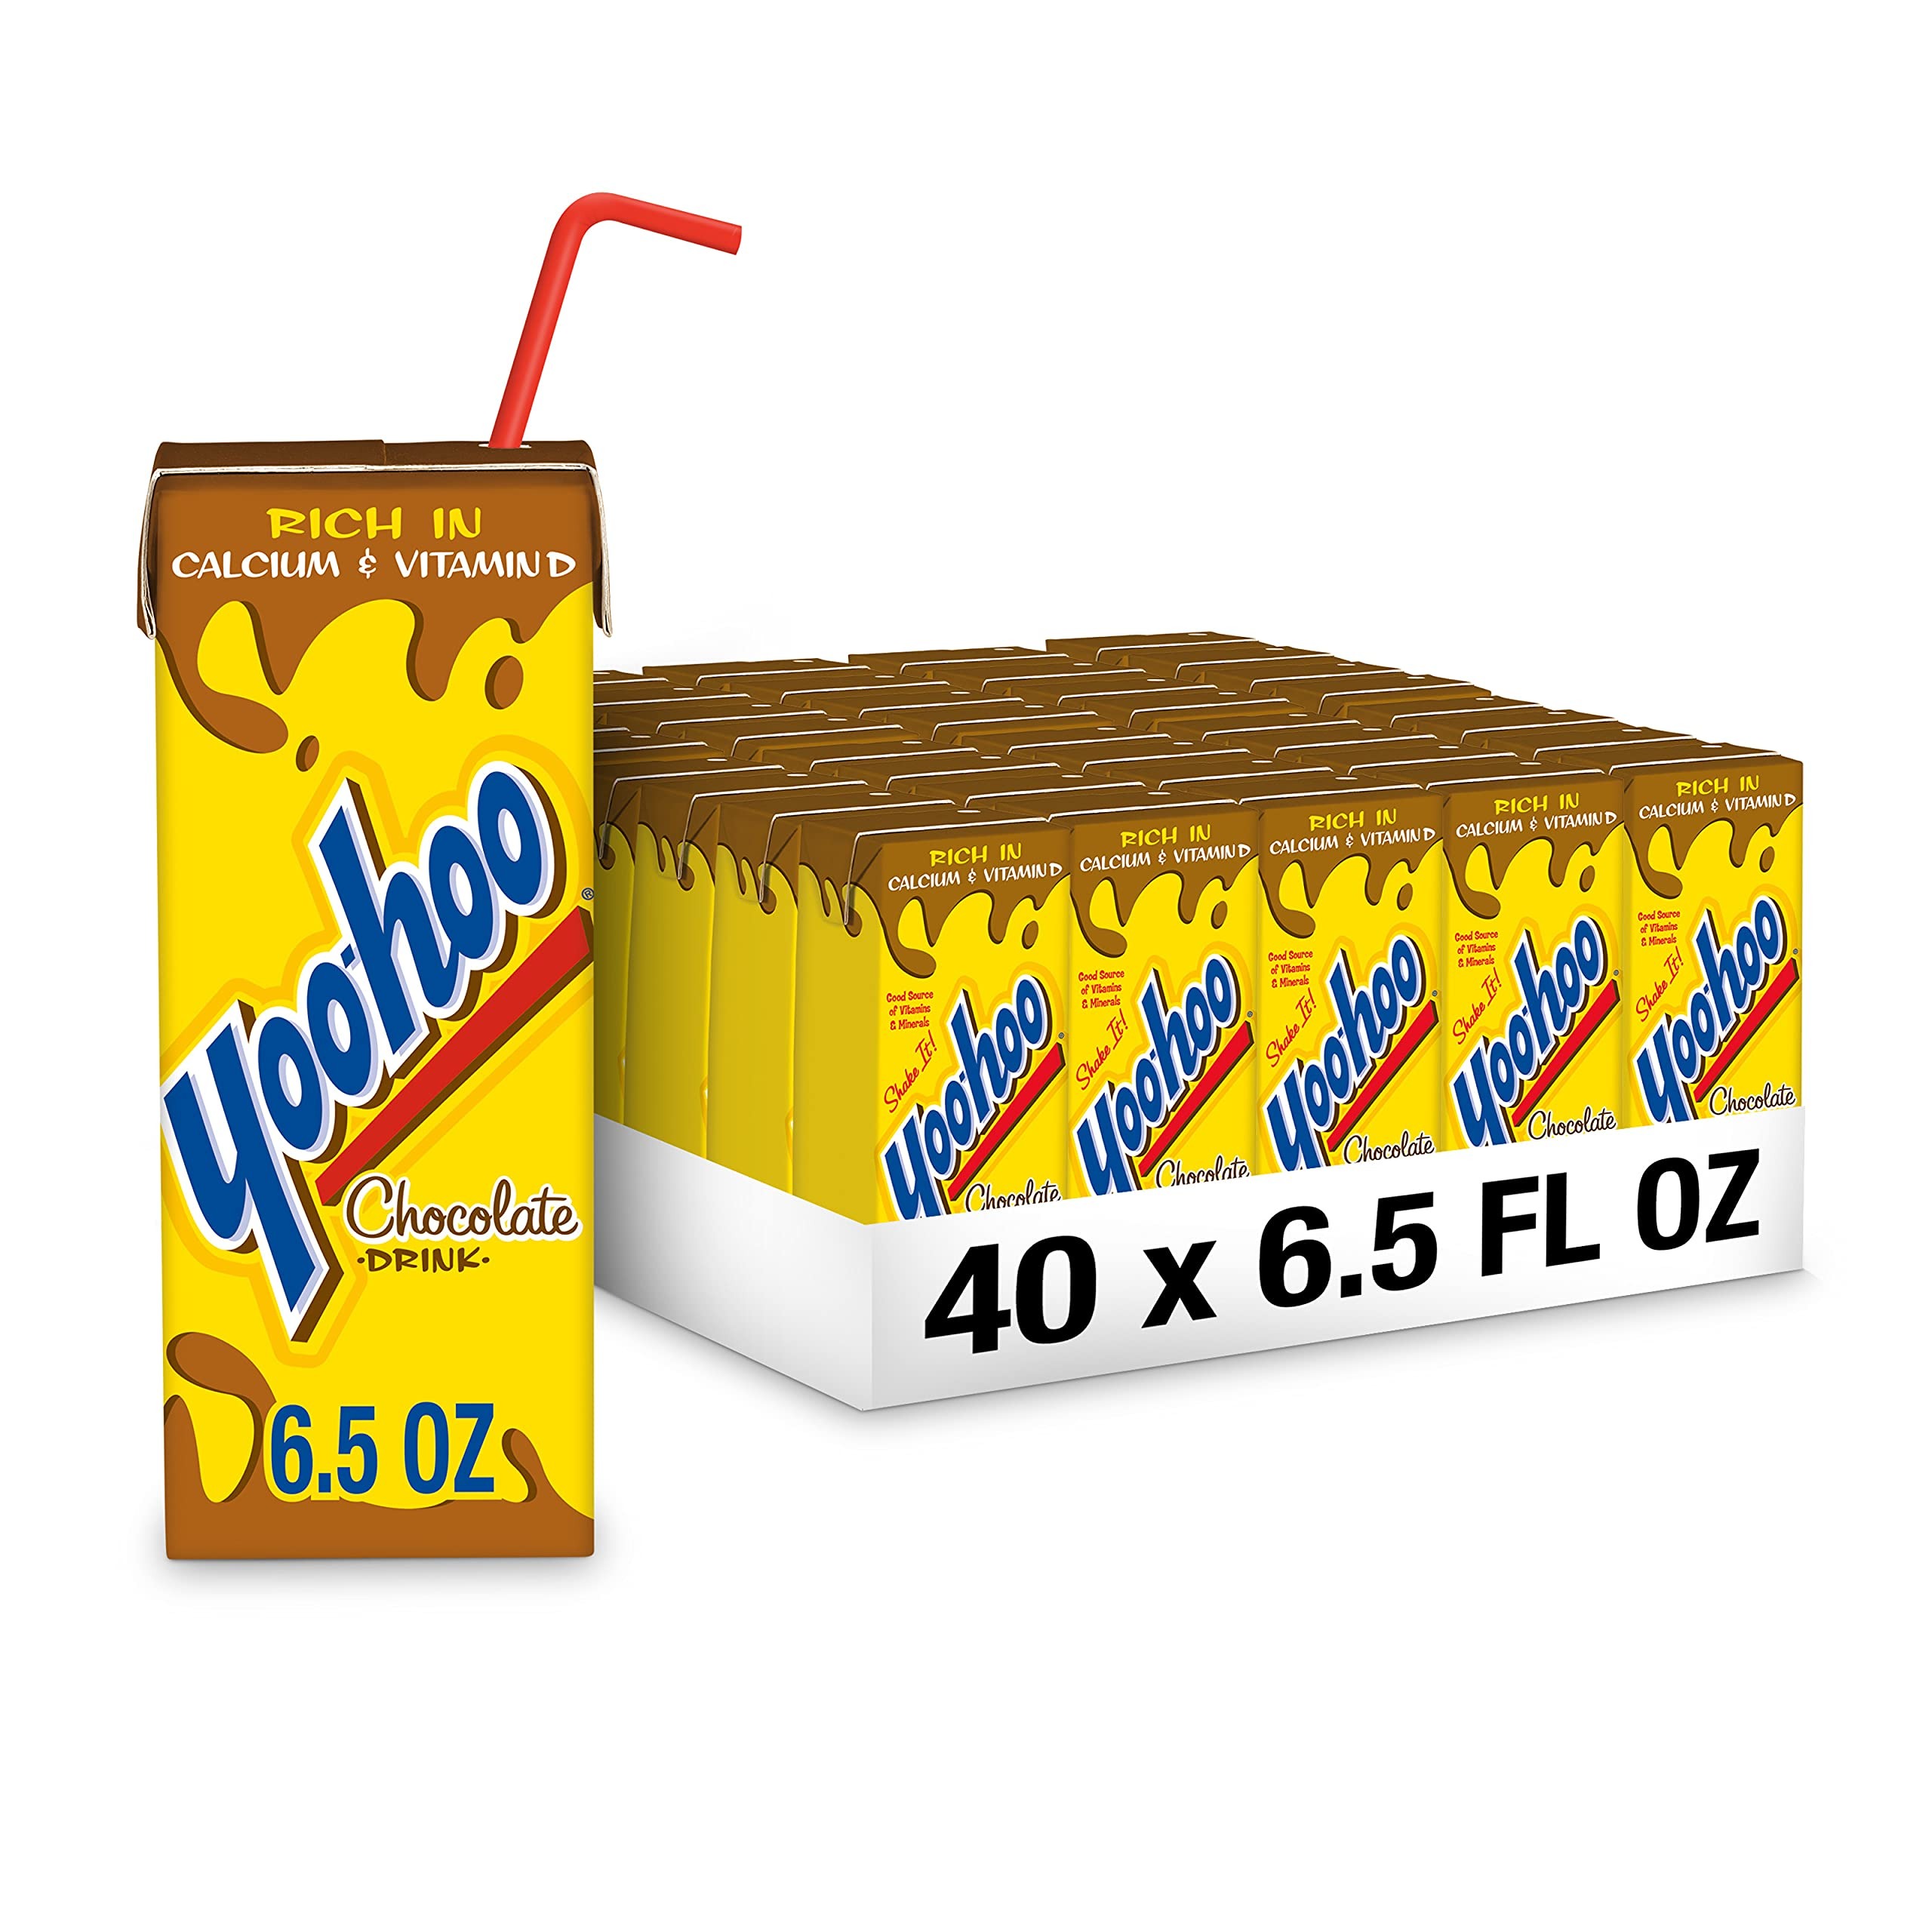
Item Name: Yoo-hoo Chocolate Drink, 6.5 fl oz boxes, 40 Count (4 Packs of 10)
Bullet Point 1: SMOOTH CHOCOLATY DELIGHT: Indulge in Yoo-hoo Chocolate Flavored Drink's uniquely smooth and delicious taste, a perfect chocolatey treat to sit back, enjoy and beat the summer sun.
Bullet Point 2: SNACK TIME FAVORITE: The perfect addition to any cooler, lunchbox, or backpack, Yoo-hoo offers a wave of chocolaty goodness you can enjoy with any snack.
Bullet Point 3: FAMILY FRIENDLY FORMULA: Yoo-hoo is 99% fat-free and 100% caffeine-free formula, a deliciously refreshing chocolaty beverage that's an excellent source of calcium and Vitamin D.
Bullet Point 4: FLAVOR ADVENTURE: For cool flavors beyond the classic Chocolate, explore the unique variety of treats with Yoo-hoo in Strawberry and Cookies & Cream.
Bullet Point 5: LEGACY OF JOY: Since the 1920s, Yoo-hoo has been the classic chocolate drink loved across generations for its irresistibly sweet and smooth taste.
Value: 260.0
Unit: Fl Oz

Price: 5.64